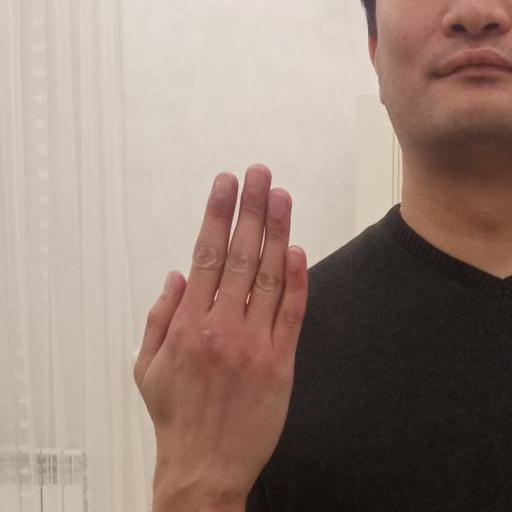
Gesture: stop_inverted